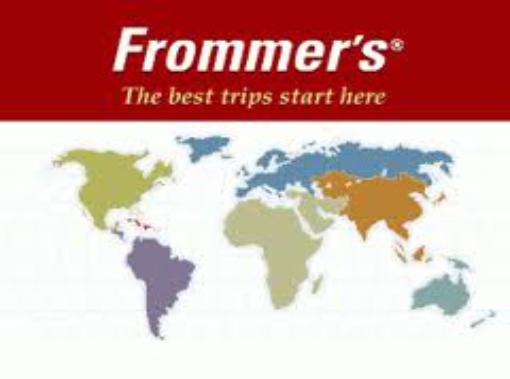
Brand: Frommer's
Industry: Necessities